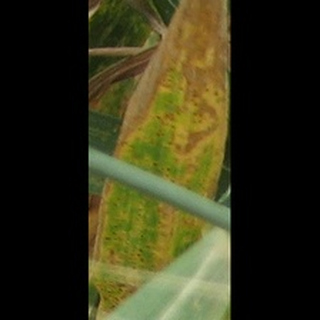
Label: wheat_brown_rust